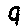
Label: 9